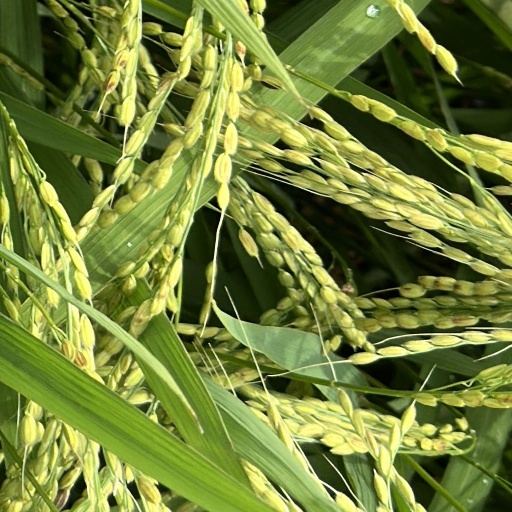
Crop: rice